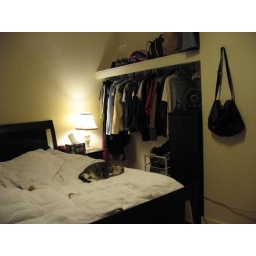
Lucy cat in the bedroom